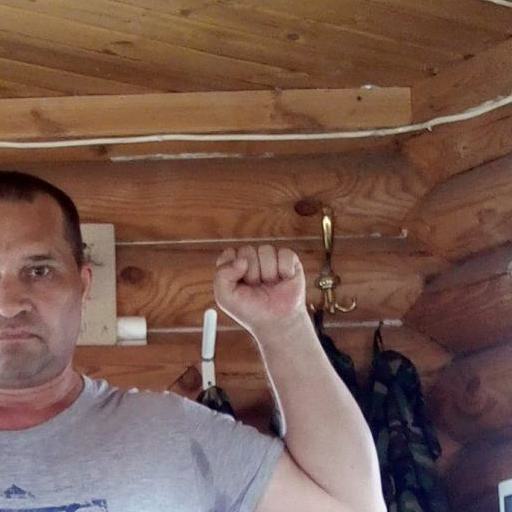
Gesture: fist